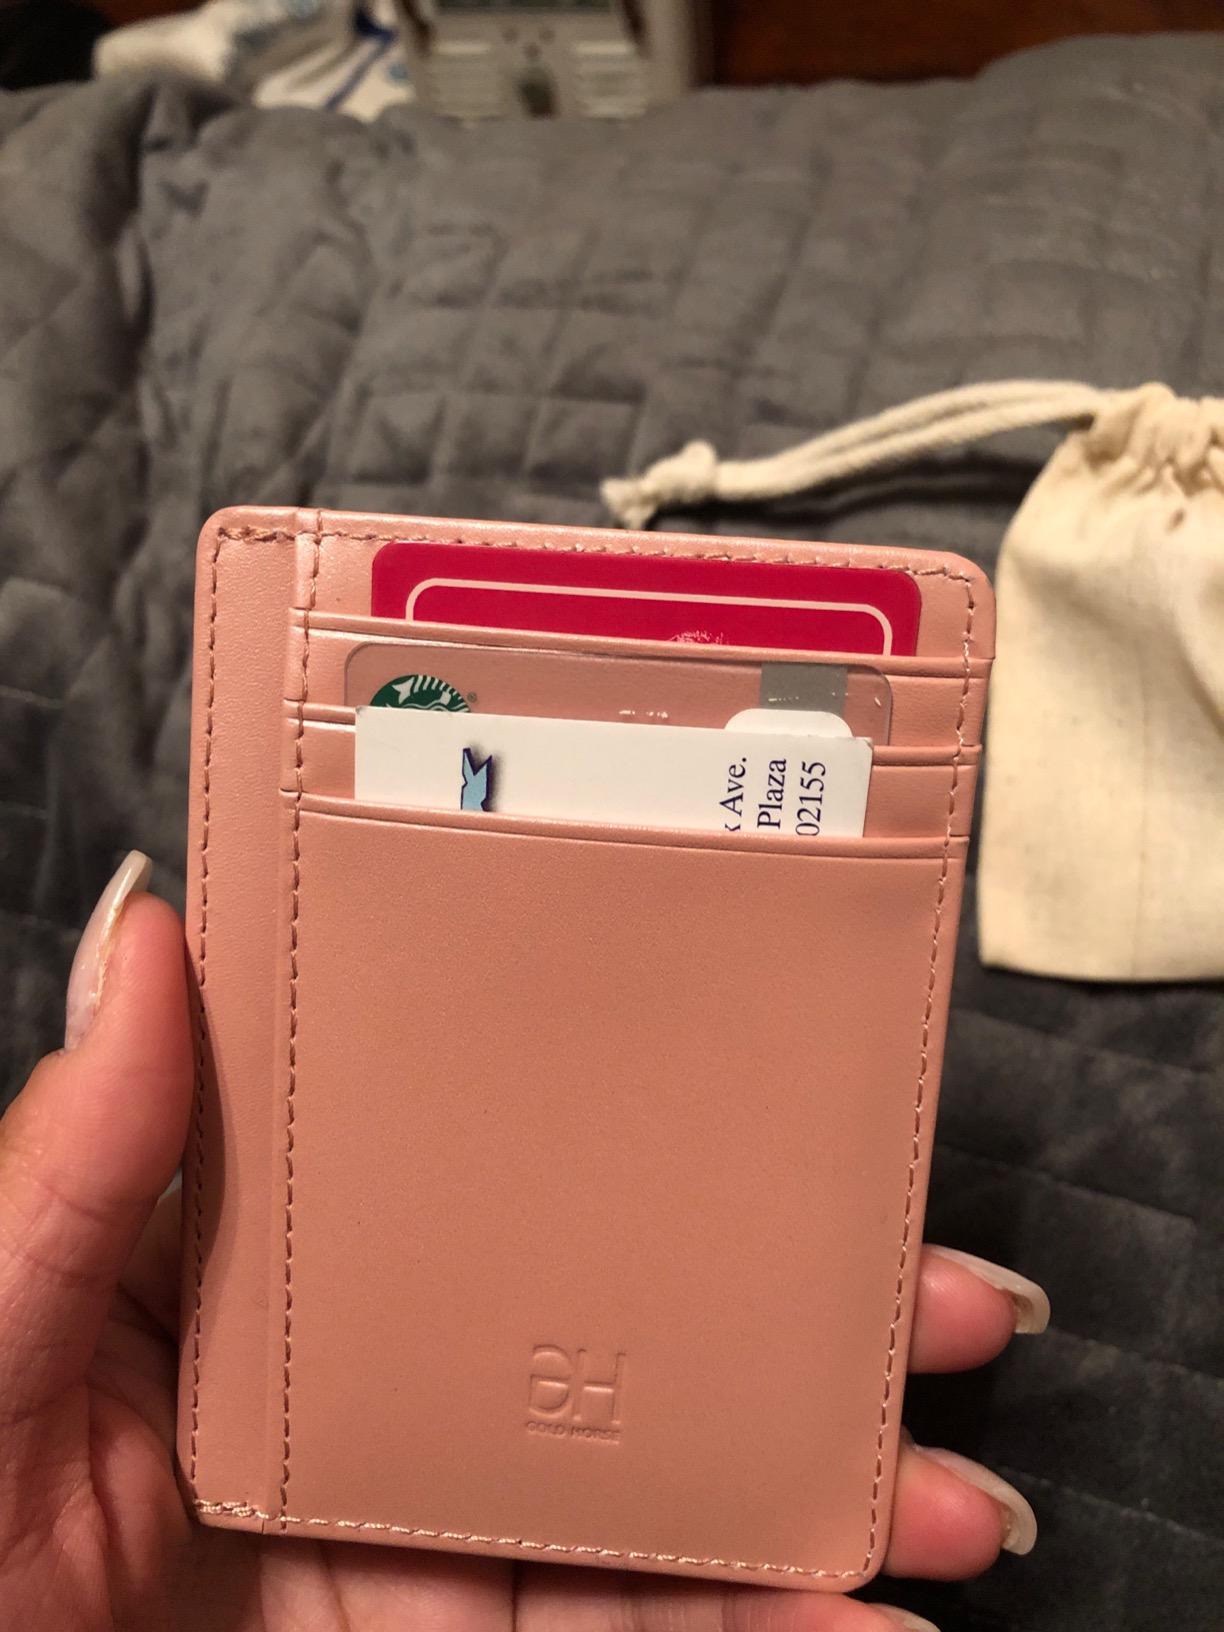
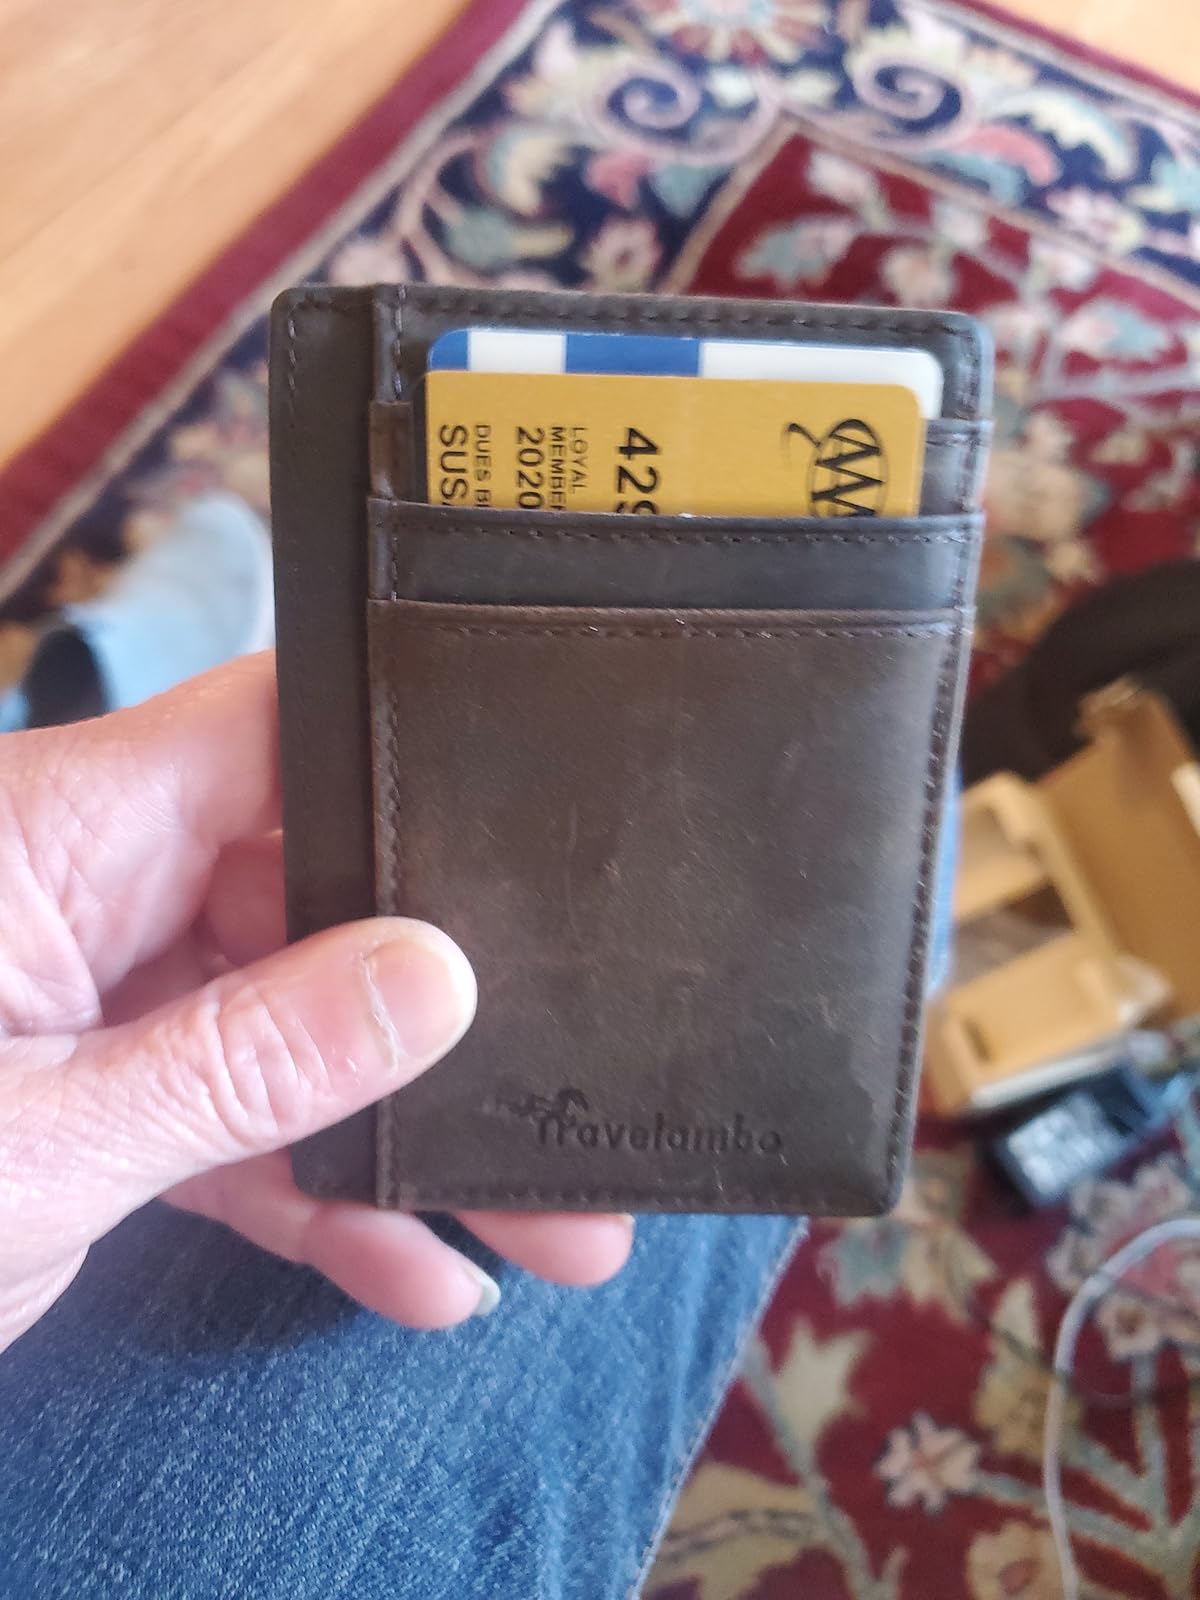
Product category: accessories_wallet
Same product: no